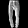
Label: Trouser